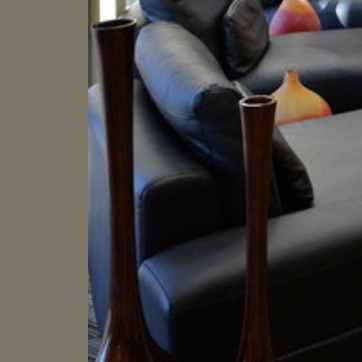
Material: leather